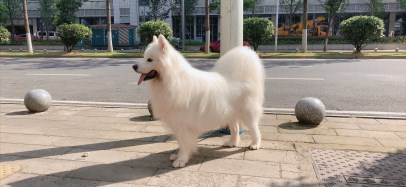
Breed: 2192-n000088-Samoyed